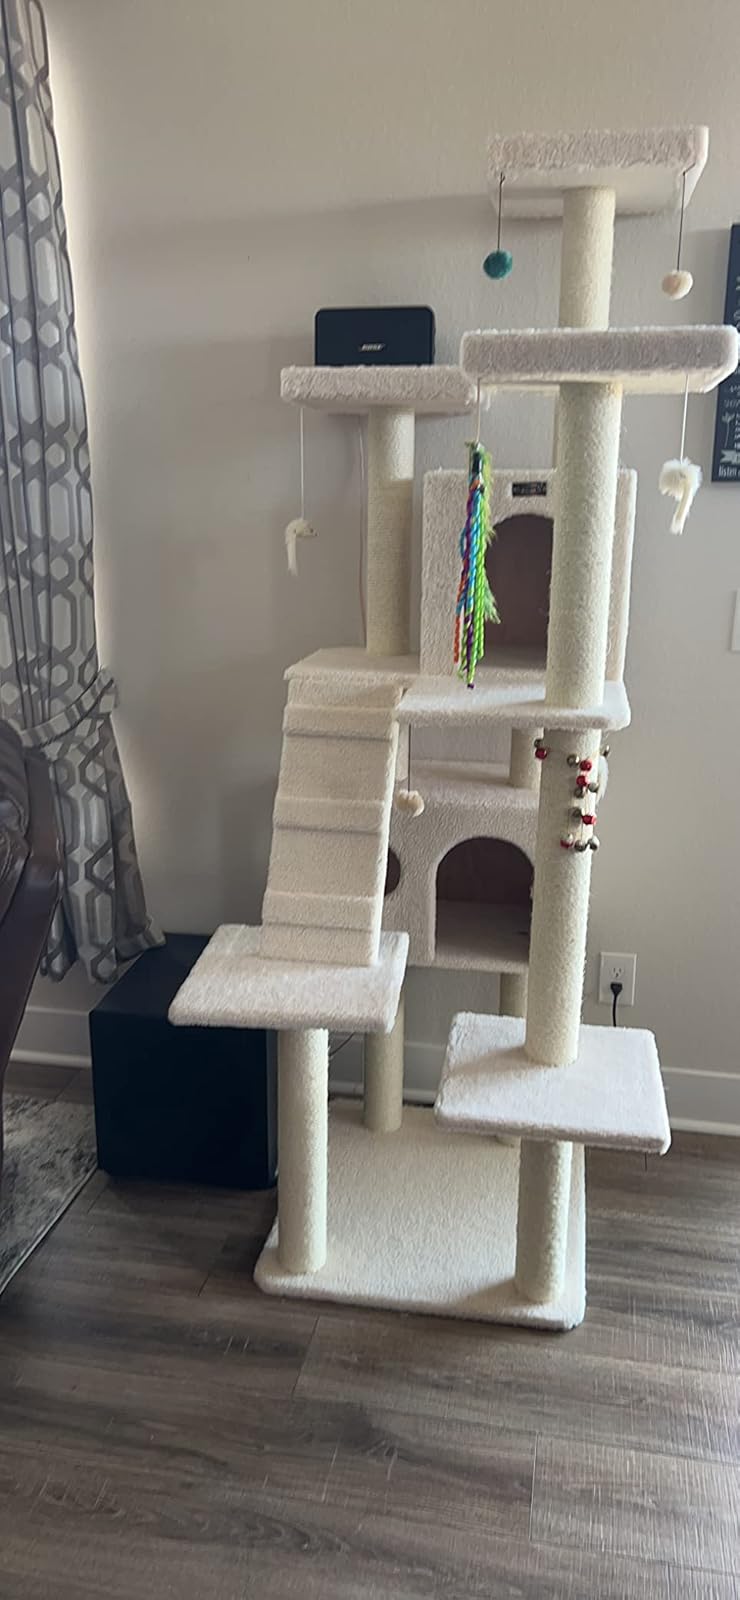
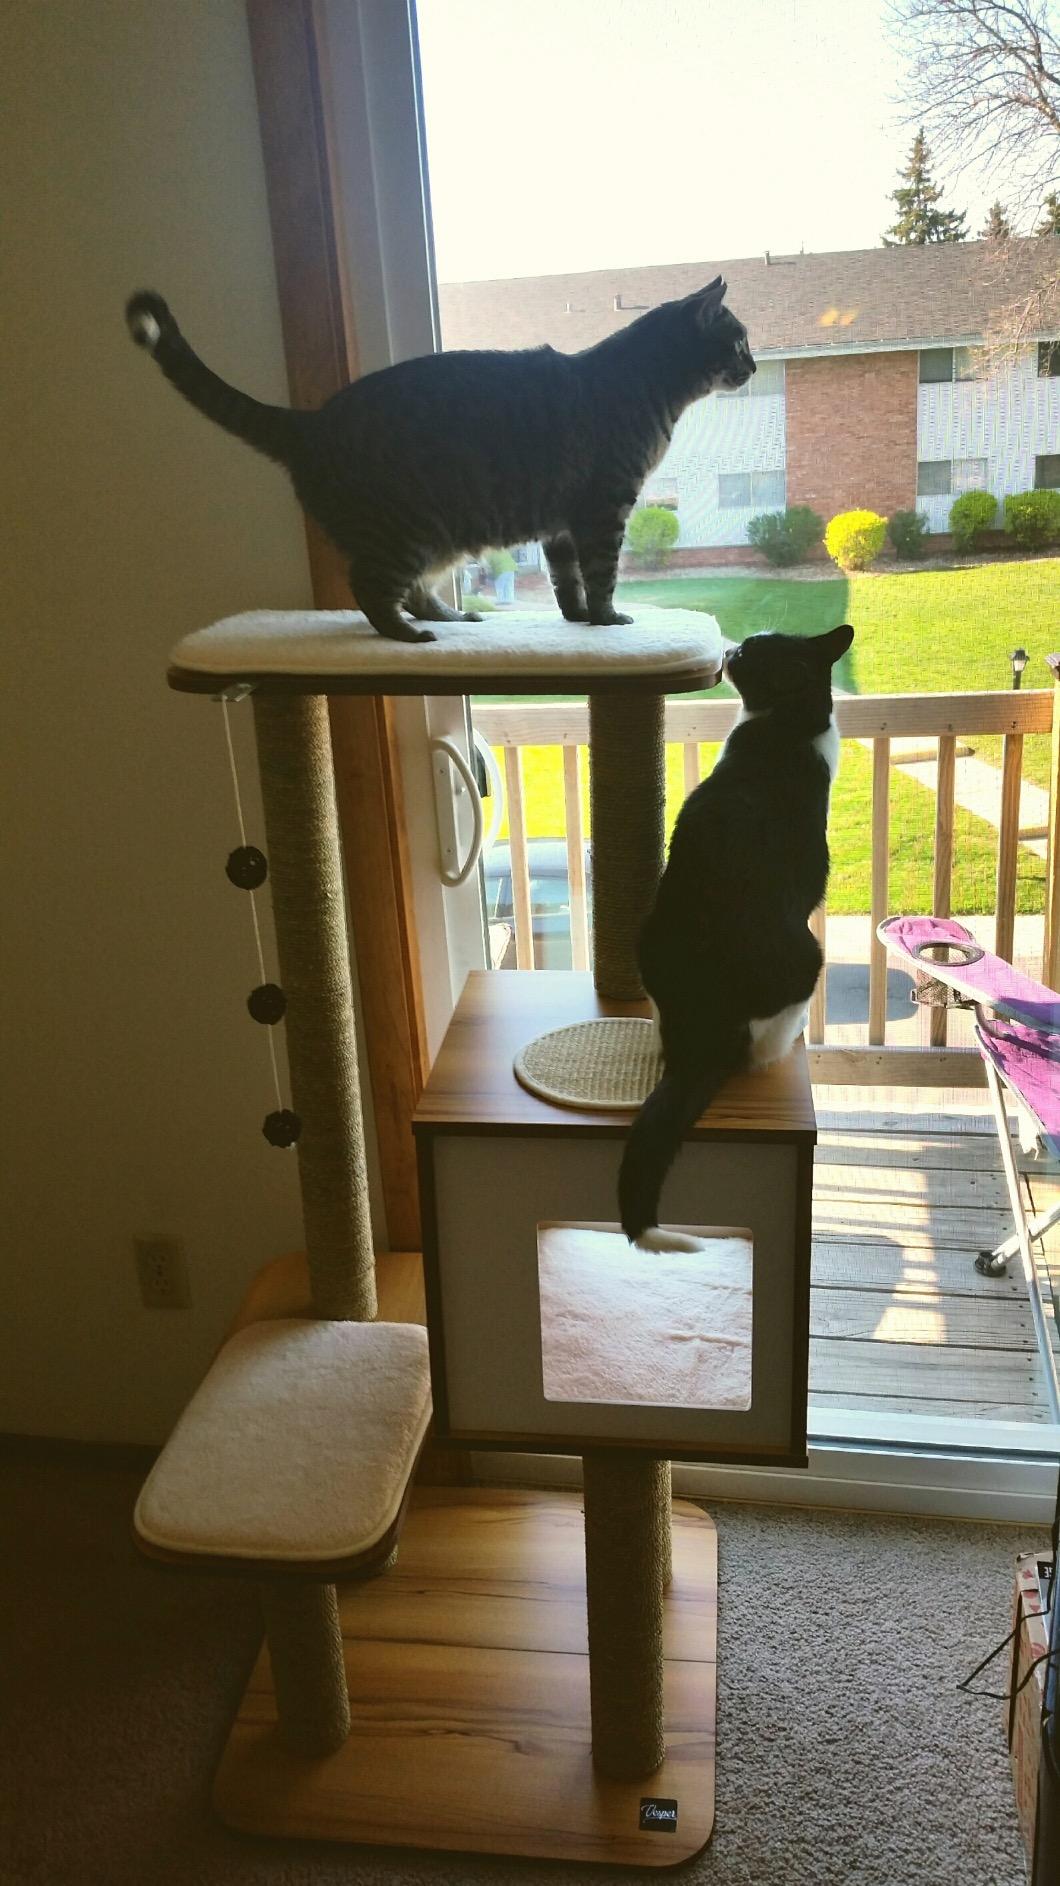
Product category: items_cat tree
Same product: no